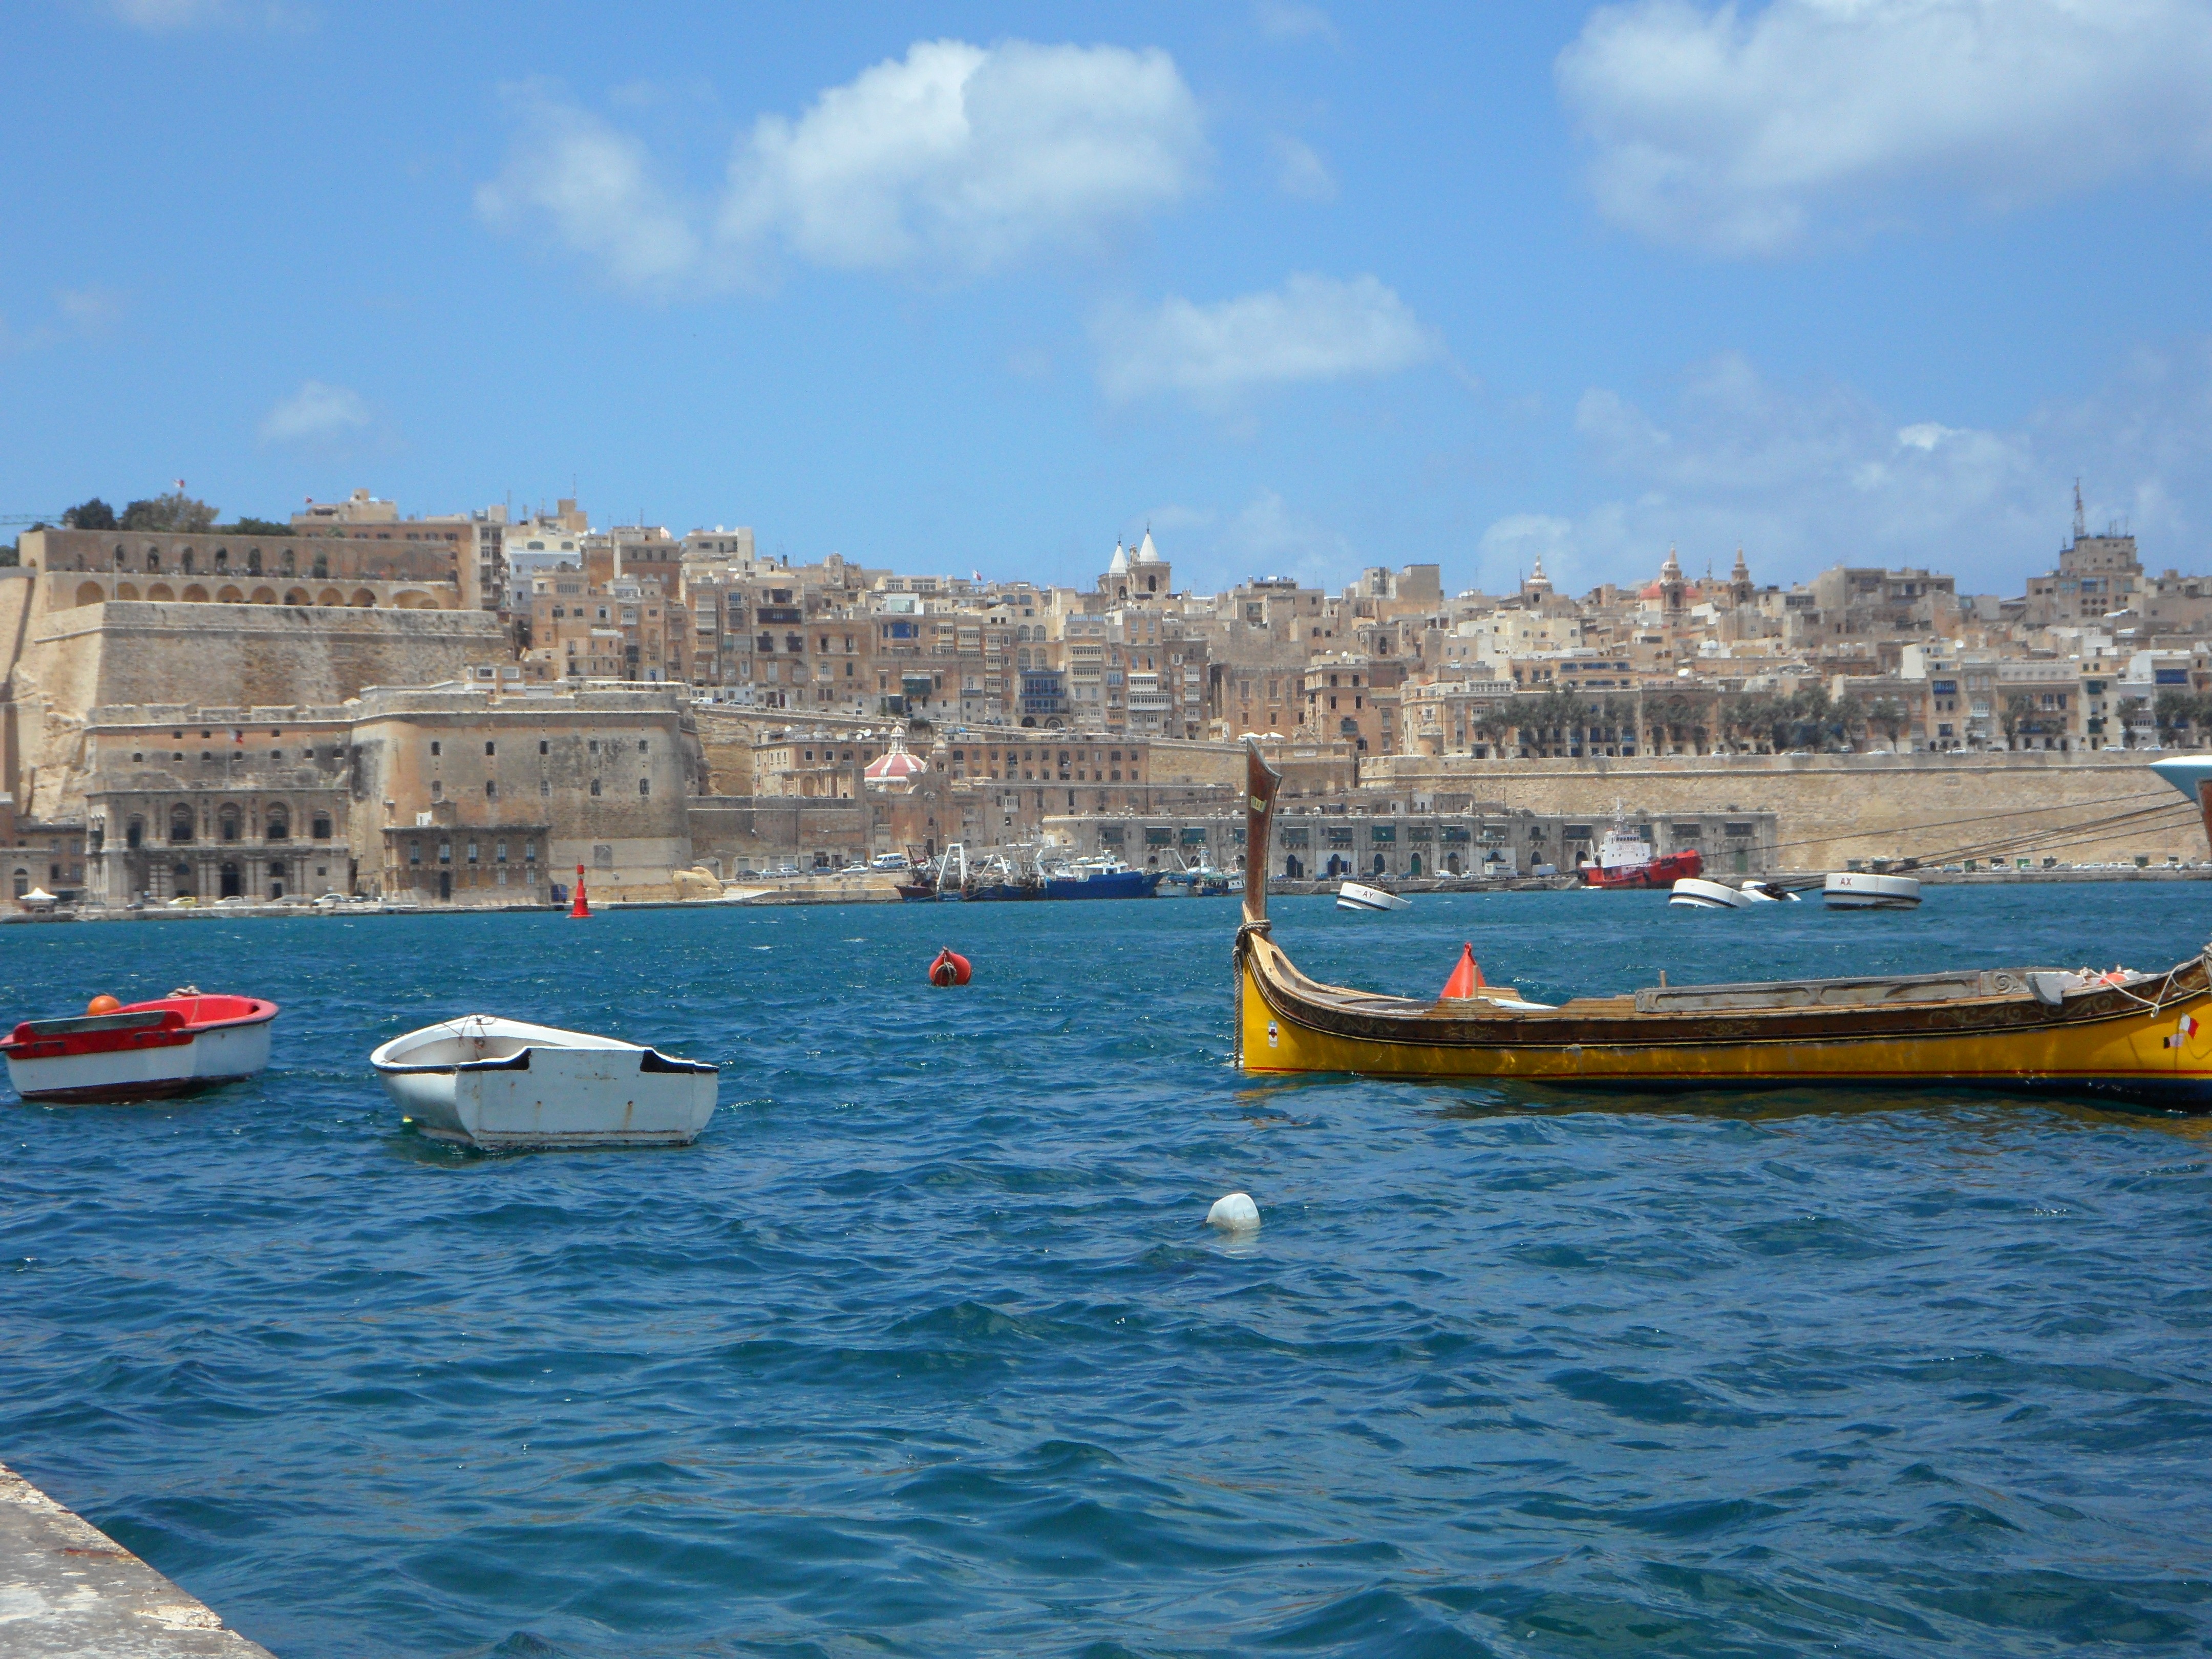
sea, coast, water, boat, view, city, pier, ship, vacation, vehicle, bay, harbor, port, boating, boats, channel, malta, watercraft, valletta